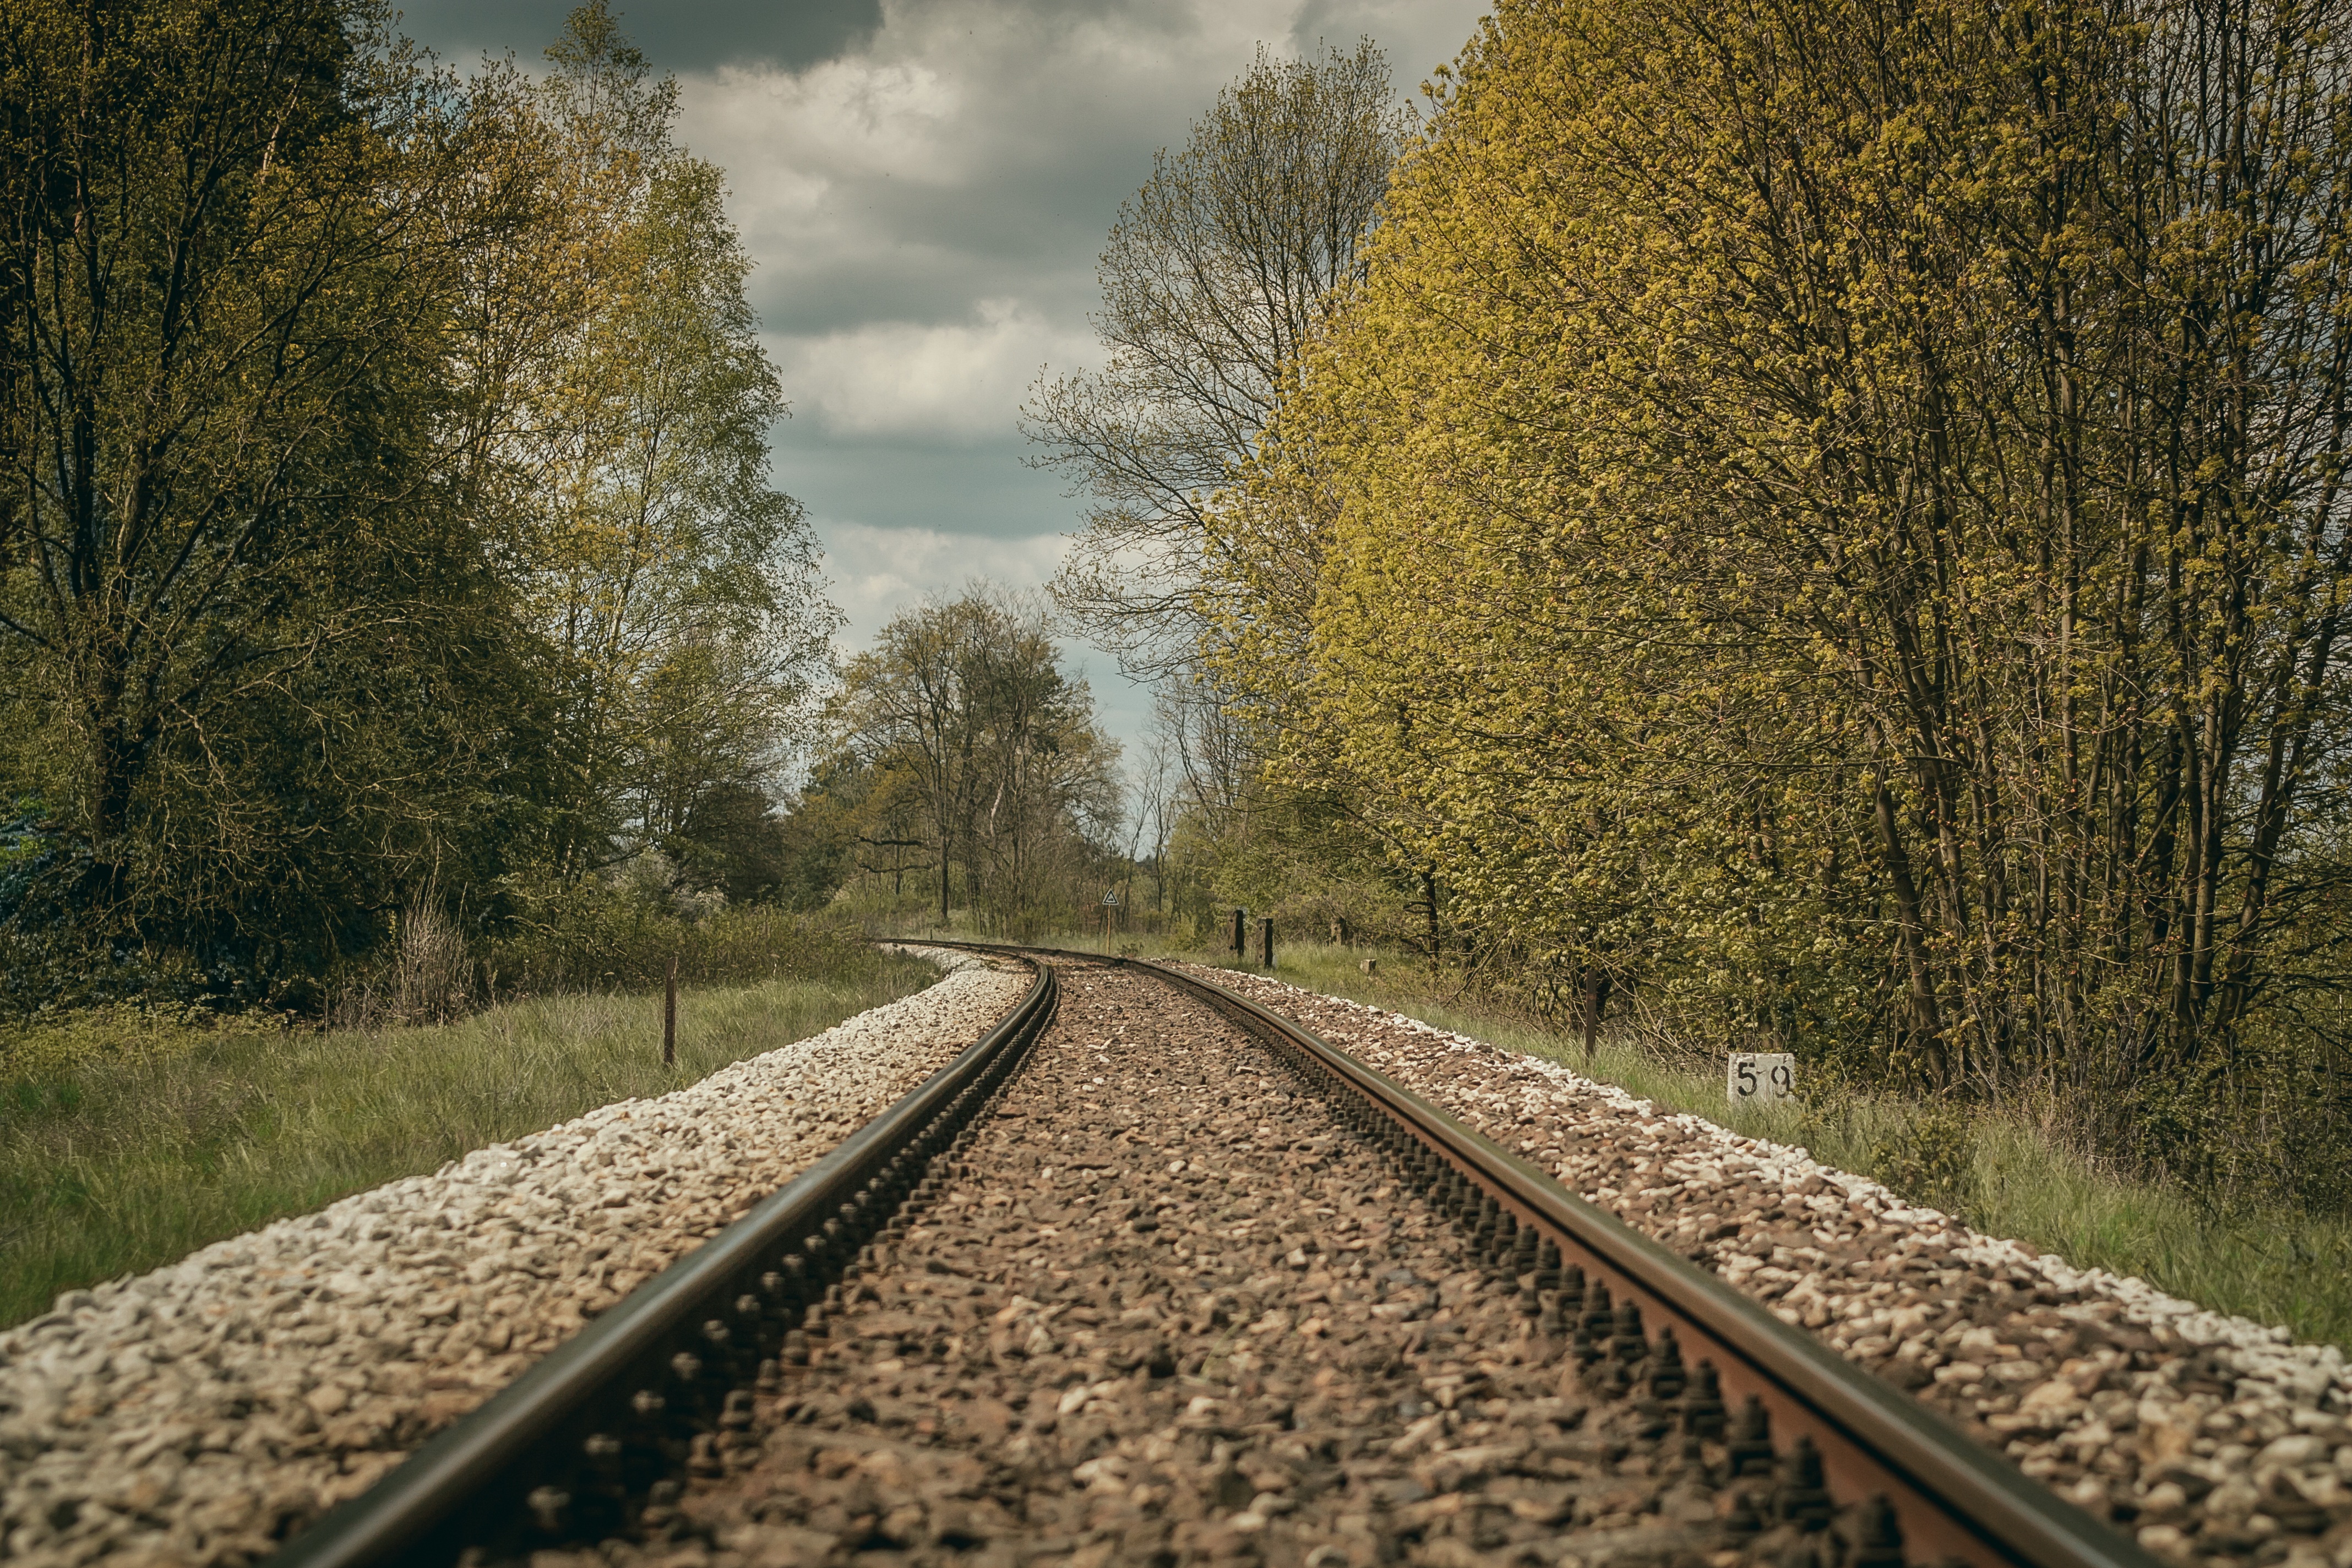
landscape, tree, forest, track, railway, field, sunlight, morning, flower, view, summer, travel, transport, autumn, season, tracks, poland, traction, sleepers, rail transport, rural area, railroad tracks, earthwork